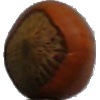
Label: nut_forest